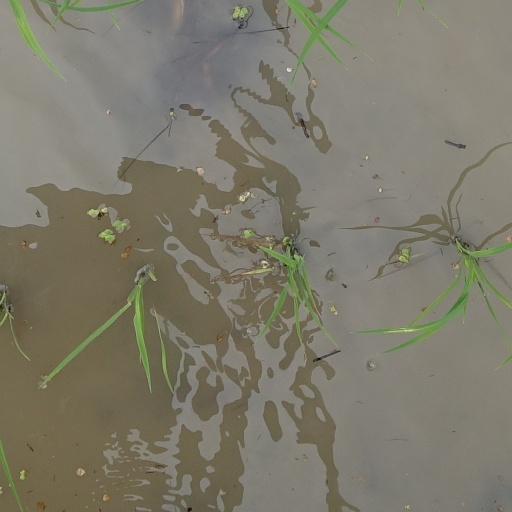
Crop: rice